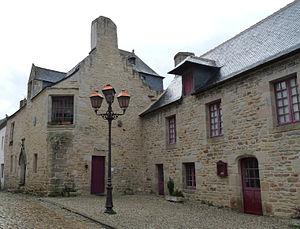
Maison du Marquisat, aujourd'hui musée du Patrimoine, à Pont-Croix (Finistère).
Pont-Croix [pɔ̃kʁwa] est une commune française, située dans le département du Finistère en région Bretagne.